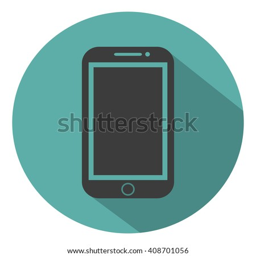
mobile flat style icon with shadow , isolated on a green background , vector illustration for web design